Trương Mỹ Hoa

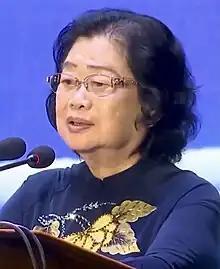
Mỹ Hoa in 2023

Trương Mỹ Hoa (born 8 May 1945) is a Vietnamese politician from Tiền Giang Province and a member of Communist Party of Vietnam since 1963. She was vice president from 2002 to 2007 after holding various party and government positions in Hanoi and Ho Chi Minh City and being involved in the Vietnam War.